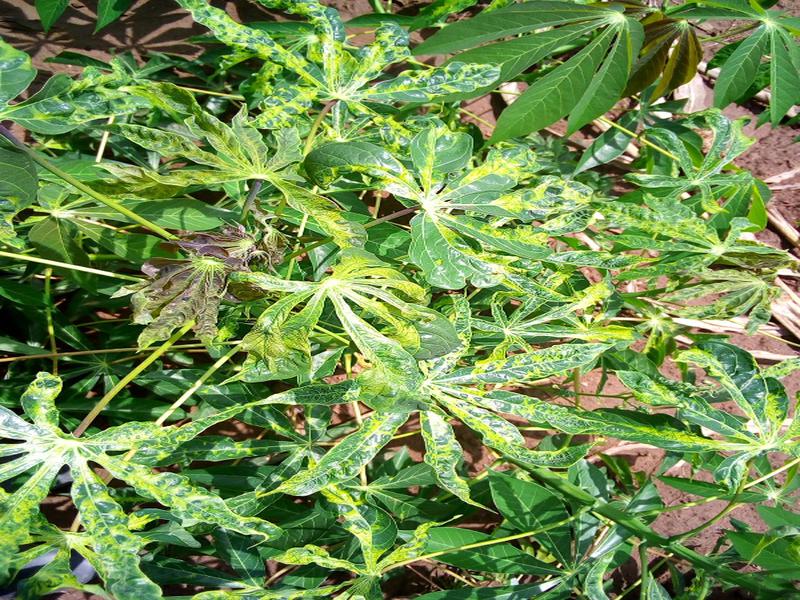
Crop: cassava
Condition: mosaic_disease